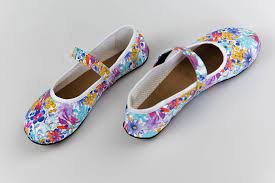
Label: Ballet Flat